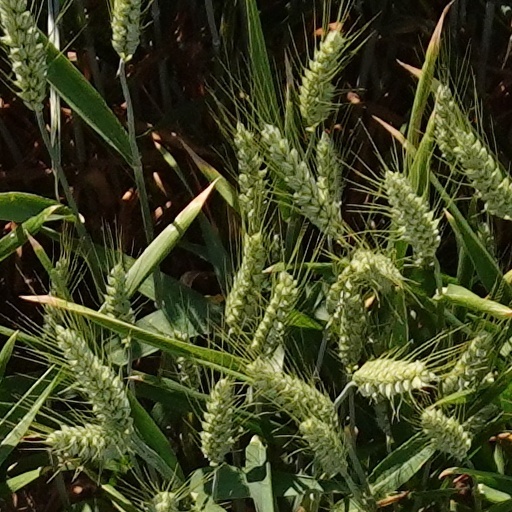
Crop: wheat